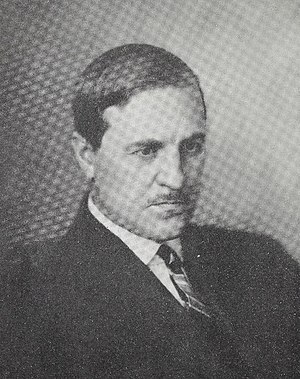
Arnstein Arneberg
Arnstein Rynning Arneberg var en norsk arkitekt. Han var med til at tegne Oslo Rådhus og har udformet Sikkerhedsrådets mødesal i FN-bygningen i New York.